STS-86

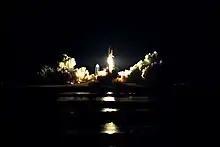
Launch of STS-86

The seventh "Mir" docking mission carried a SPACEHAB double module for the docking with Mir, cargo transfer and an astronaut exchange. The shuttle's previous "Mir" missions were STS-71, STS-74, STS-76, STS-79, STS-81 and STS-84.